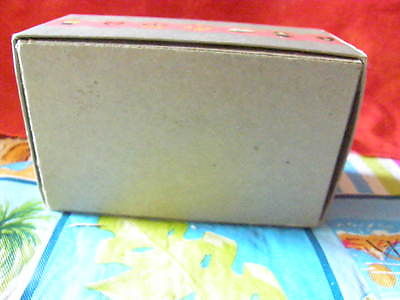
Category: toaster